Sant Pere del Burgal

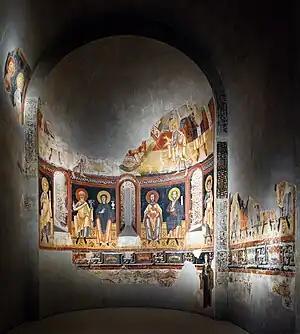

Sant Pere del Burgal is a Romanesque Benedictine monastery in Escaló, in the municipality of La Guingueta d'Àneu, Pallars Sobirà, Catalonia, Spain. The monastery was first mentioned in a precept of Count Raymond of Toulouse in 859. It later became a priory of the abbey of Roussillon. It fell into decline and was secularized in 1570 and confiscated in 1835. It contains frescoes dated to the 11th century.